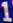
Number: 1